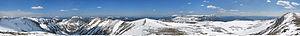
Les Alpes de Mürzsteg ou Alpes de Mürztal sont un massif des Préalpes orientales septentrionales. Il s'élève en Autriche et tient som nom de Mürzsteg, une localité au cœur des montagnes.